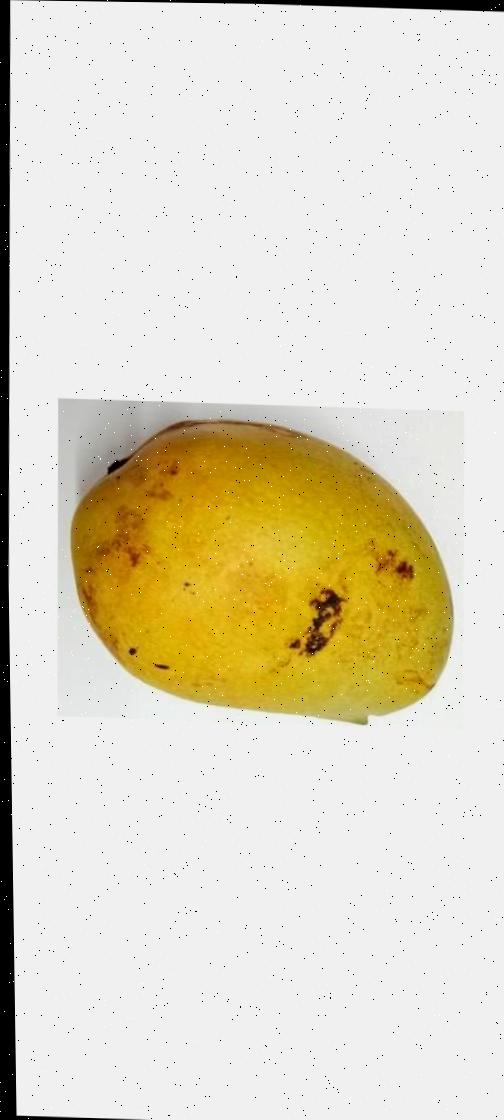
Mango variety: Bari-11